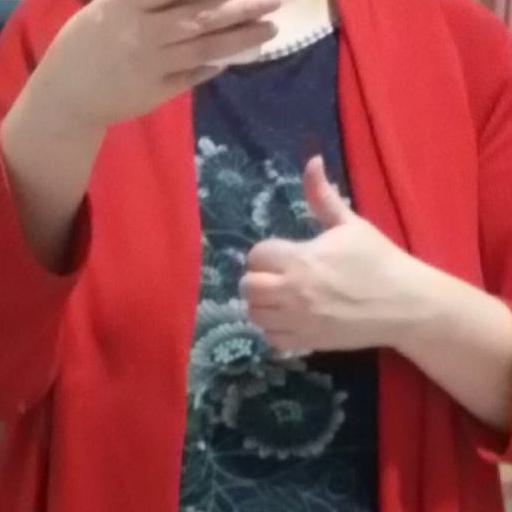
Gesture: like